Caproni Ca.105

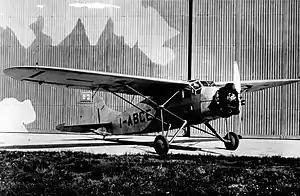
Ca.105 I-ABCE used in a raid on Cape Town

The Caproni Ca.105 was a multirole high wing single engine monoplane developed by the Italian aeronautical company Aeronautica Caproni in the late 1920s.